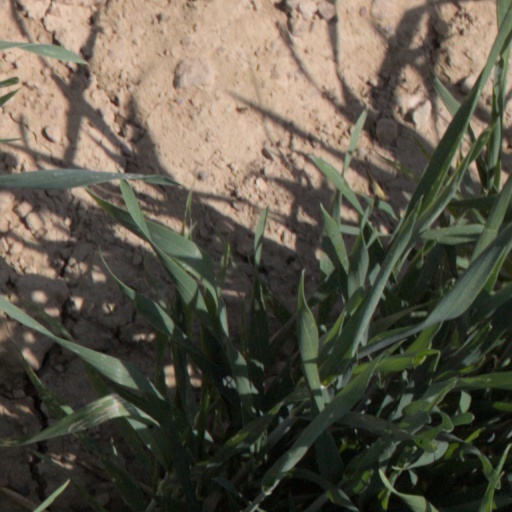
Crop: wheat